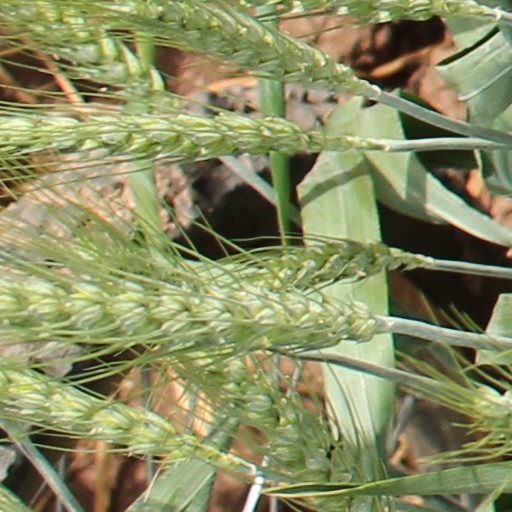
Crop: wheat